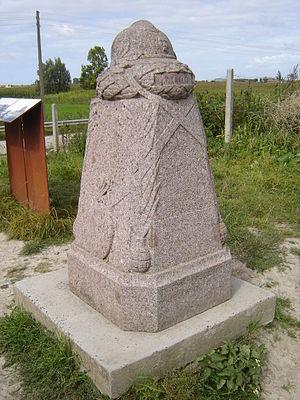
Les bornes du Front, également appelées bornes Vauthier, sont un ensemble de sculptures réalisées dans les années 1920 par l’artiste Paul Moreau-Vauthier pour matérialiser la ligne de front telle qu’elle était en juillet 1918, lors d'une des dernières offensives alliées. Elles se trouvent en Belgique et en France.